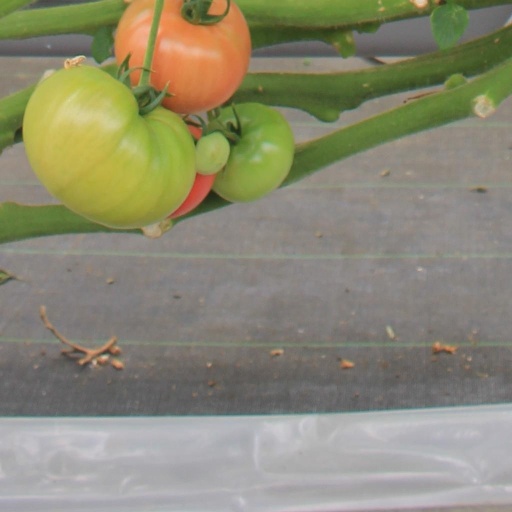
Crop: tomato